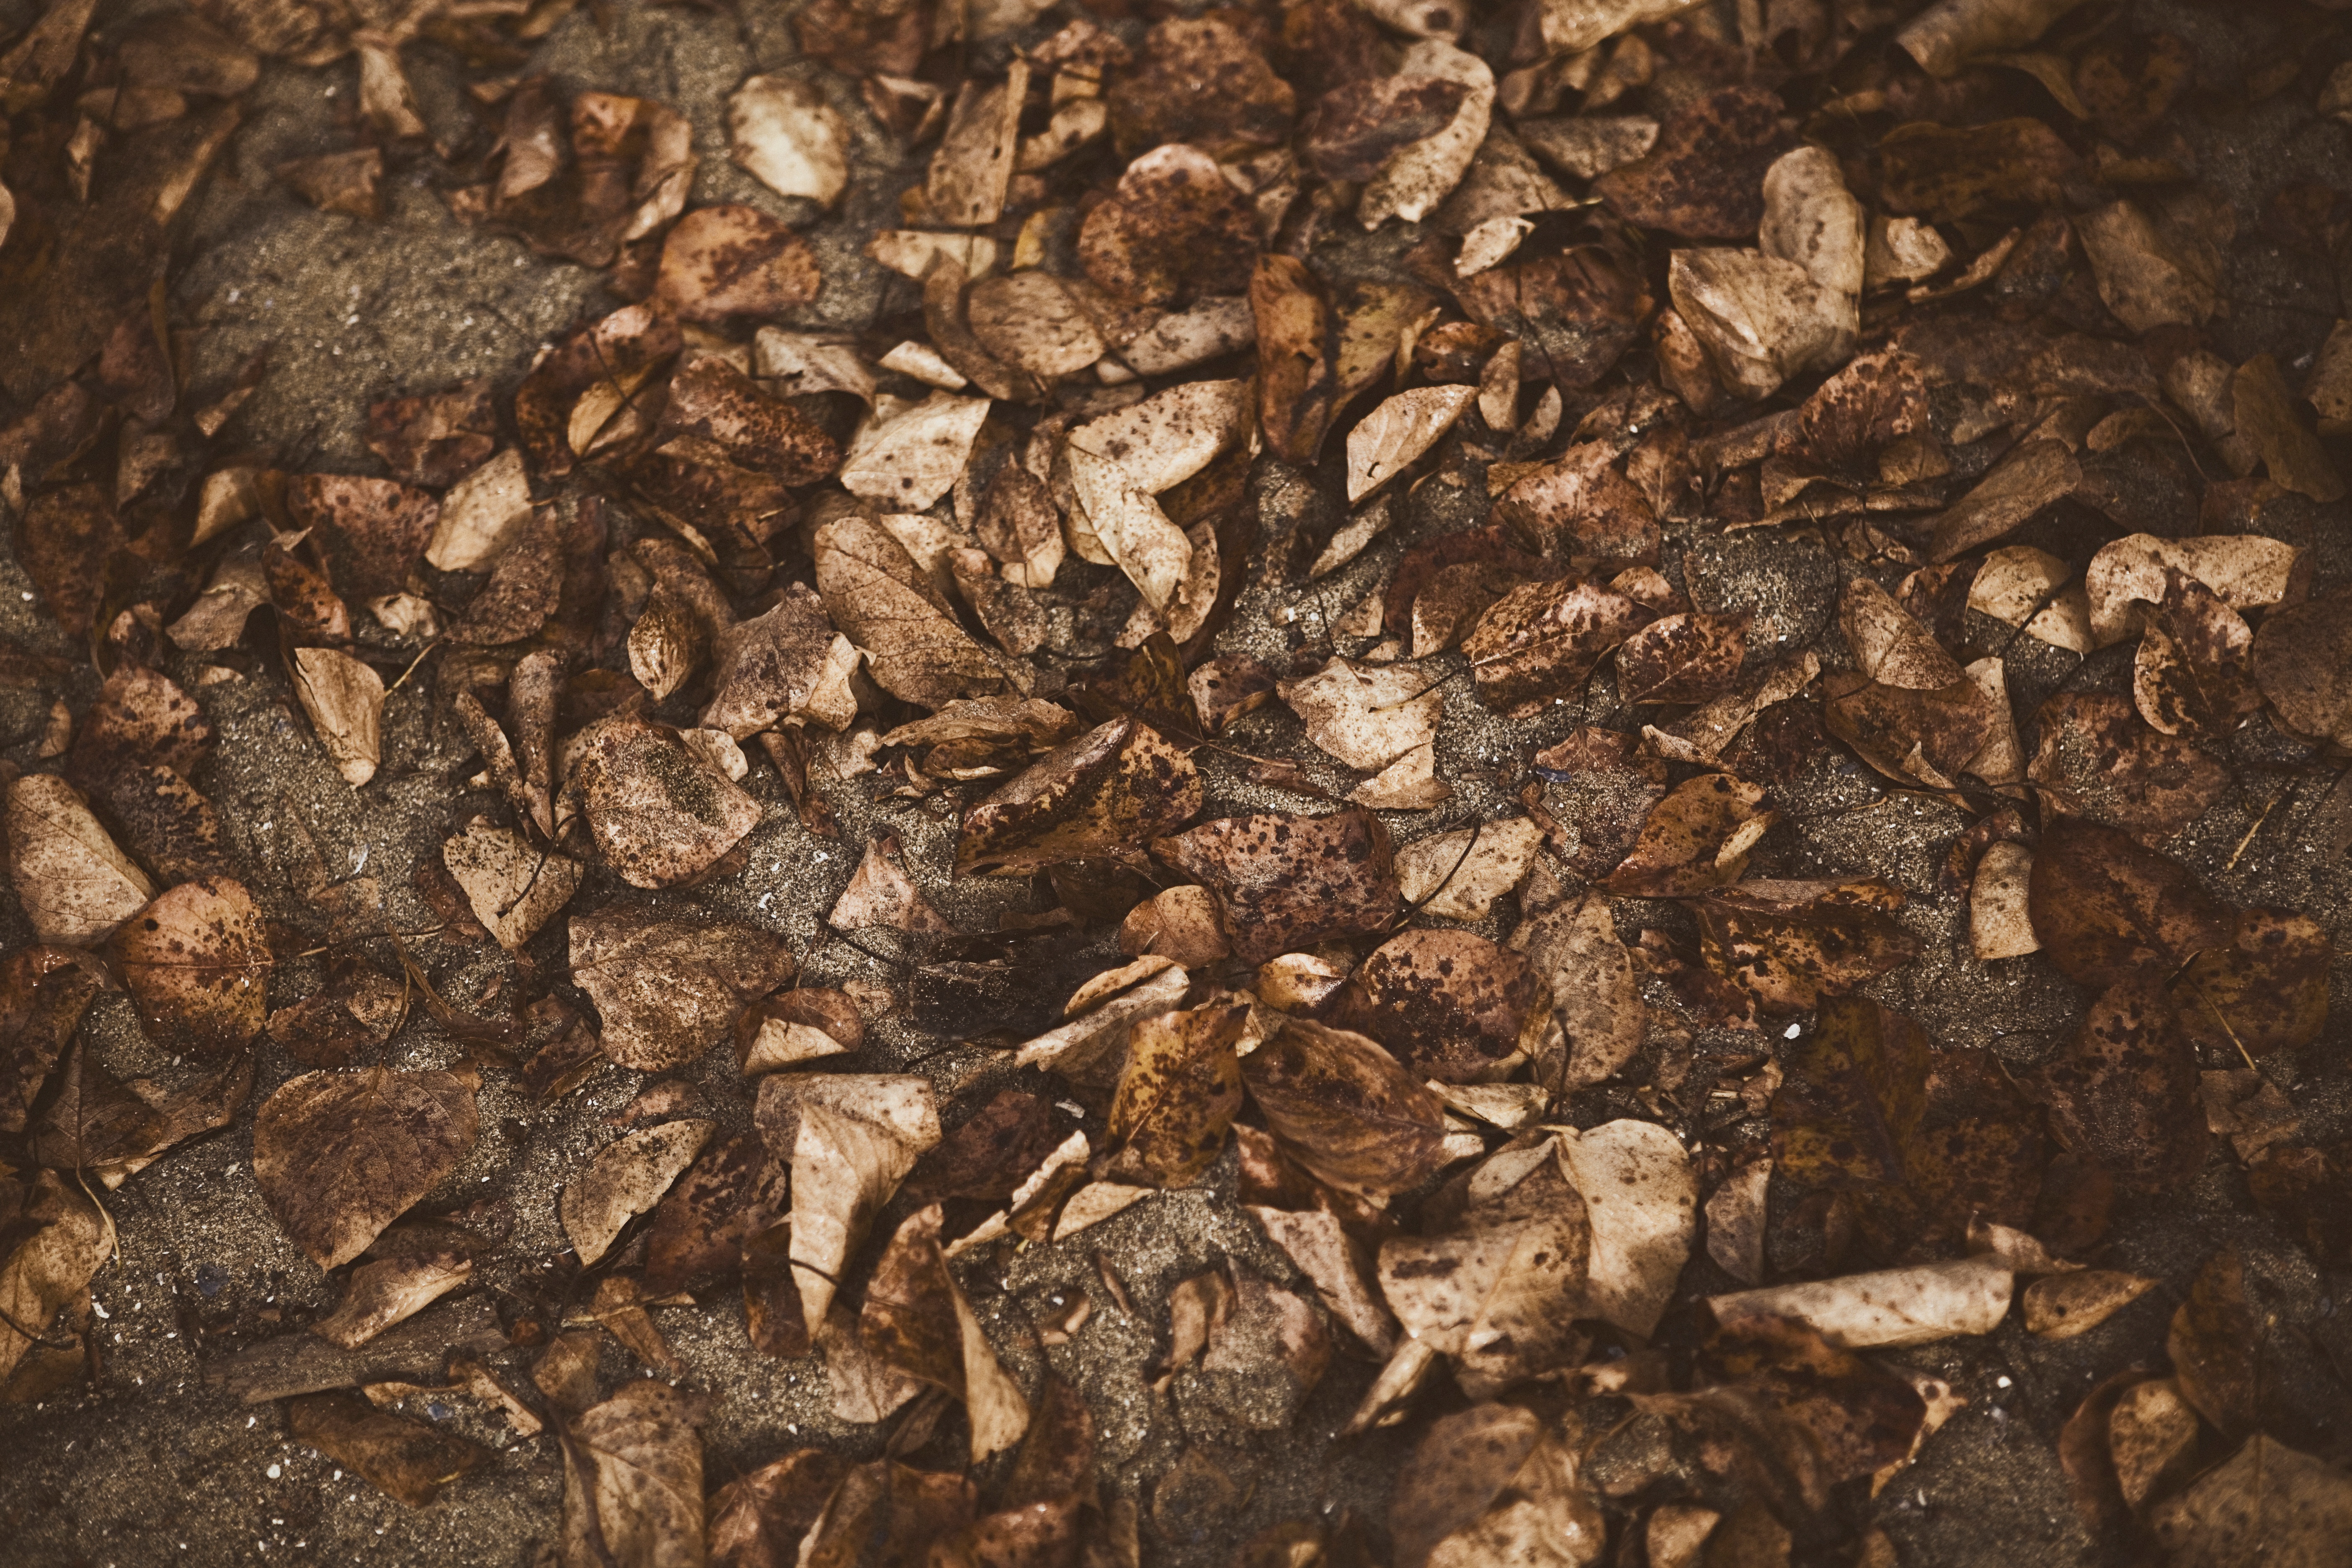
tree, wood, leaf, produce, soil